John Ligonier, 1st Earl Ligonier

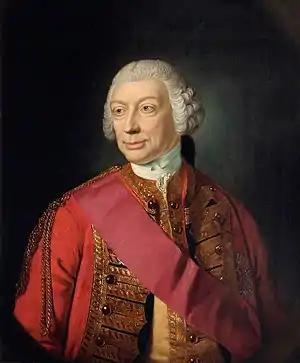
John Ligonier, 1st Earl Ligonier

Field Marshal John Ligonier, 1st Earl Ligonier, (born Jean Louis de Ligonnier; 7 November 168028 April 1770), styled Sir John Ligonier from 1743 to 1757, was a French-born British soldier and politician who fought for the English and British armies for more than half a century. In 1757, he was appointed Commander-in-chief and raised to the peerage as Viscount Ligonier in 1757, and in 1766, further elevated as Earl Ligonier.